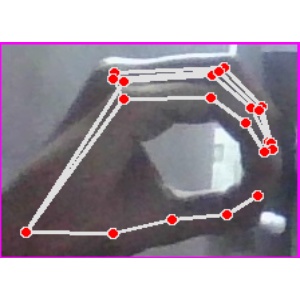
अक्षर: ठ